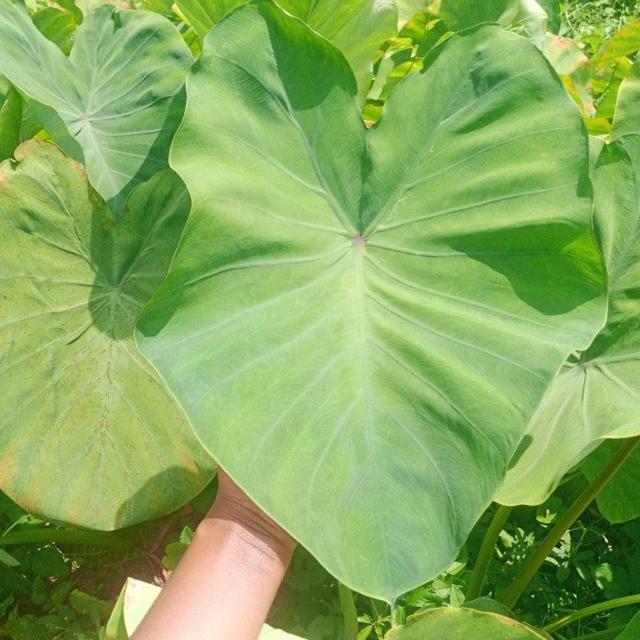
Label: Healthy